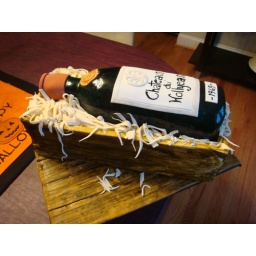
Wine bottle cake in sugar crate